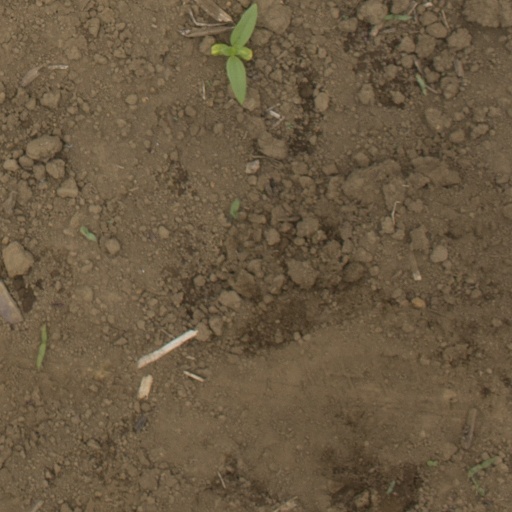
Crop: Jerusalem artichoke